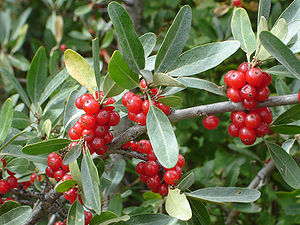
Sølvgrå bøffelbær
Sølvgrå Bøffelbær er en løvfældende busk med røde, spiselige bær. Den er hjemmehørende i det centrale og vestlige Nordamerika, fra det sydlige Canada til det nordlige Californien, Arizona og Mexico.